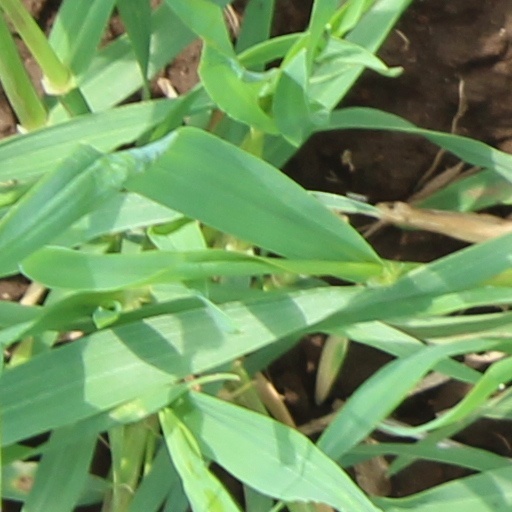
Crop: wheat